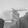
ASL letter: G